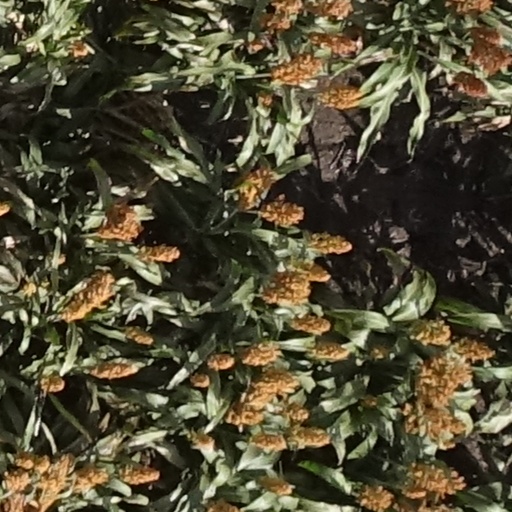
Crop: sorghum